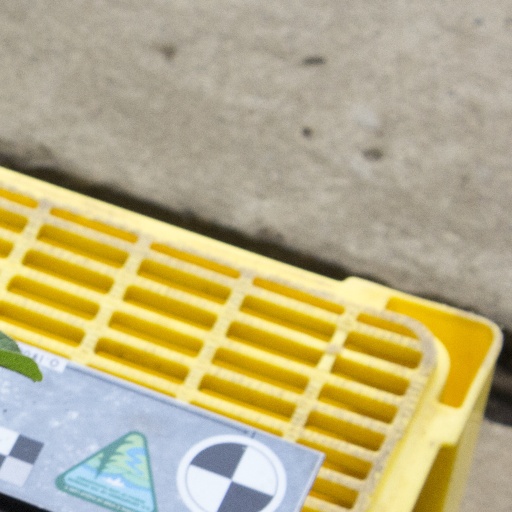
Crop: soybean